Hermitage of San Domenico

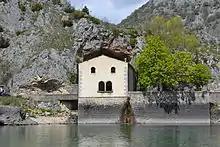
View of the hermitage

Eremo di San Domenico (Italian for "Hermitage of San Domenico") is an hermitage located in Villalago, Province of L'Aquila (Abruzzo, Italy).